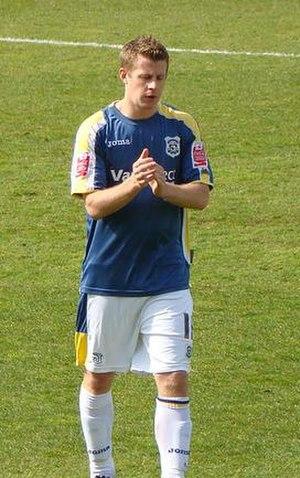
Paul Perry, né le 19 août 1980, est un footballeur international gallois évoluant dans le club de Preston North End.